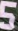
Number: 5